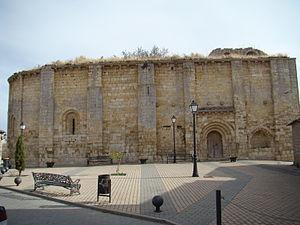
Villalba de los Alcores est une commune de la province de Valladolid dans la communauté autonome de Castille-et-León en Espagne.